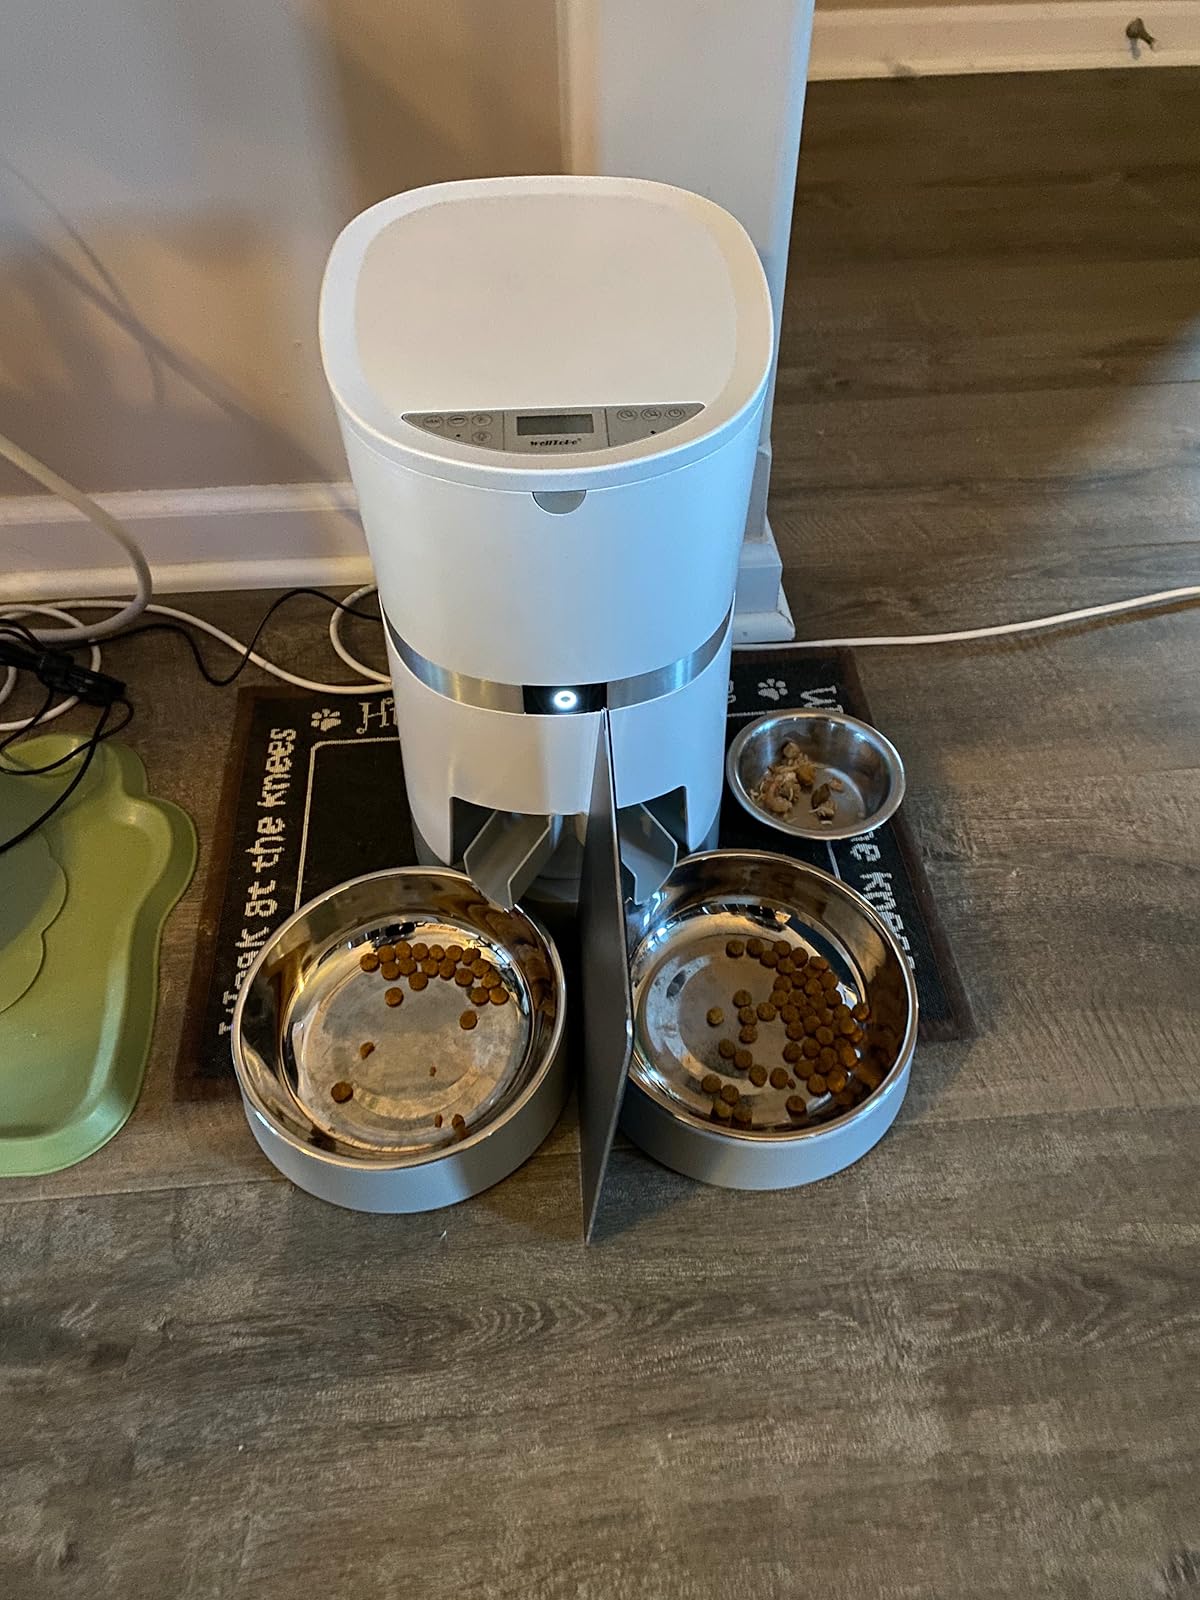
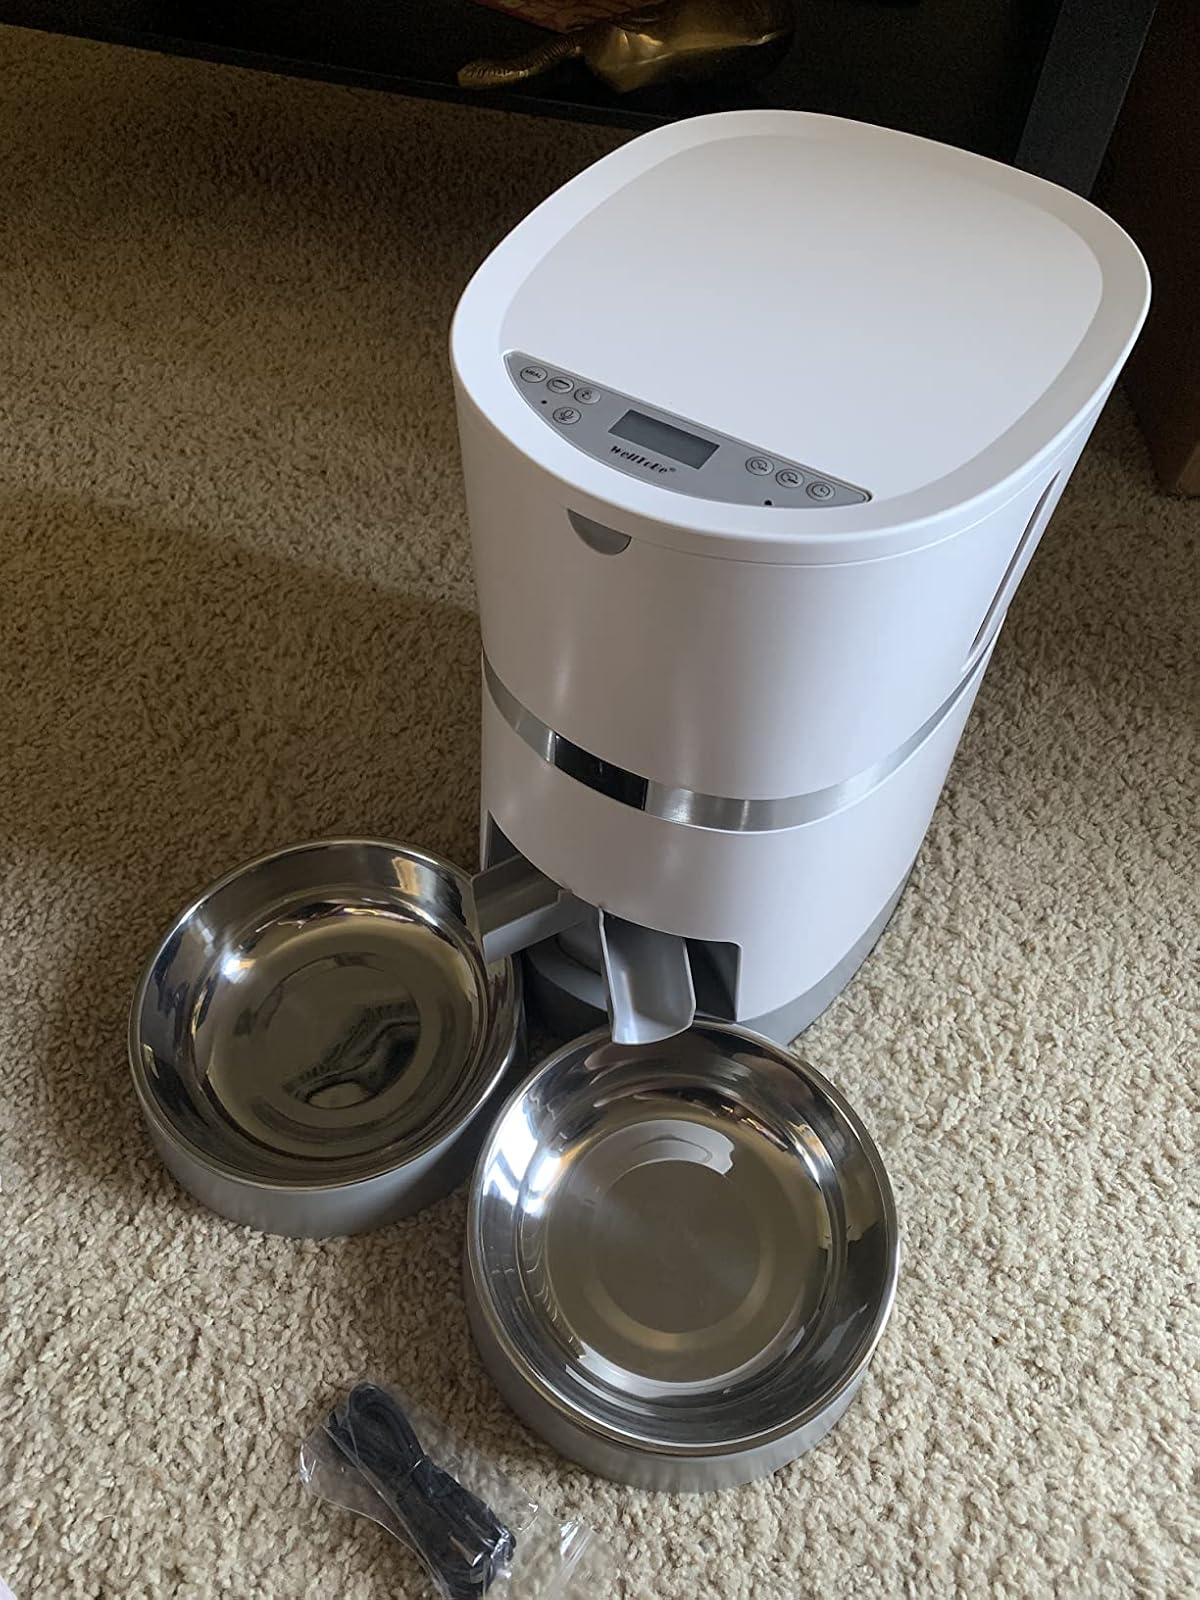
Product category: items_feeder
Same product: yes